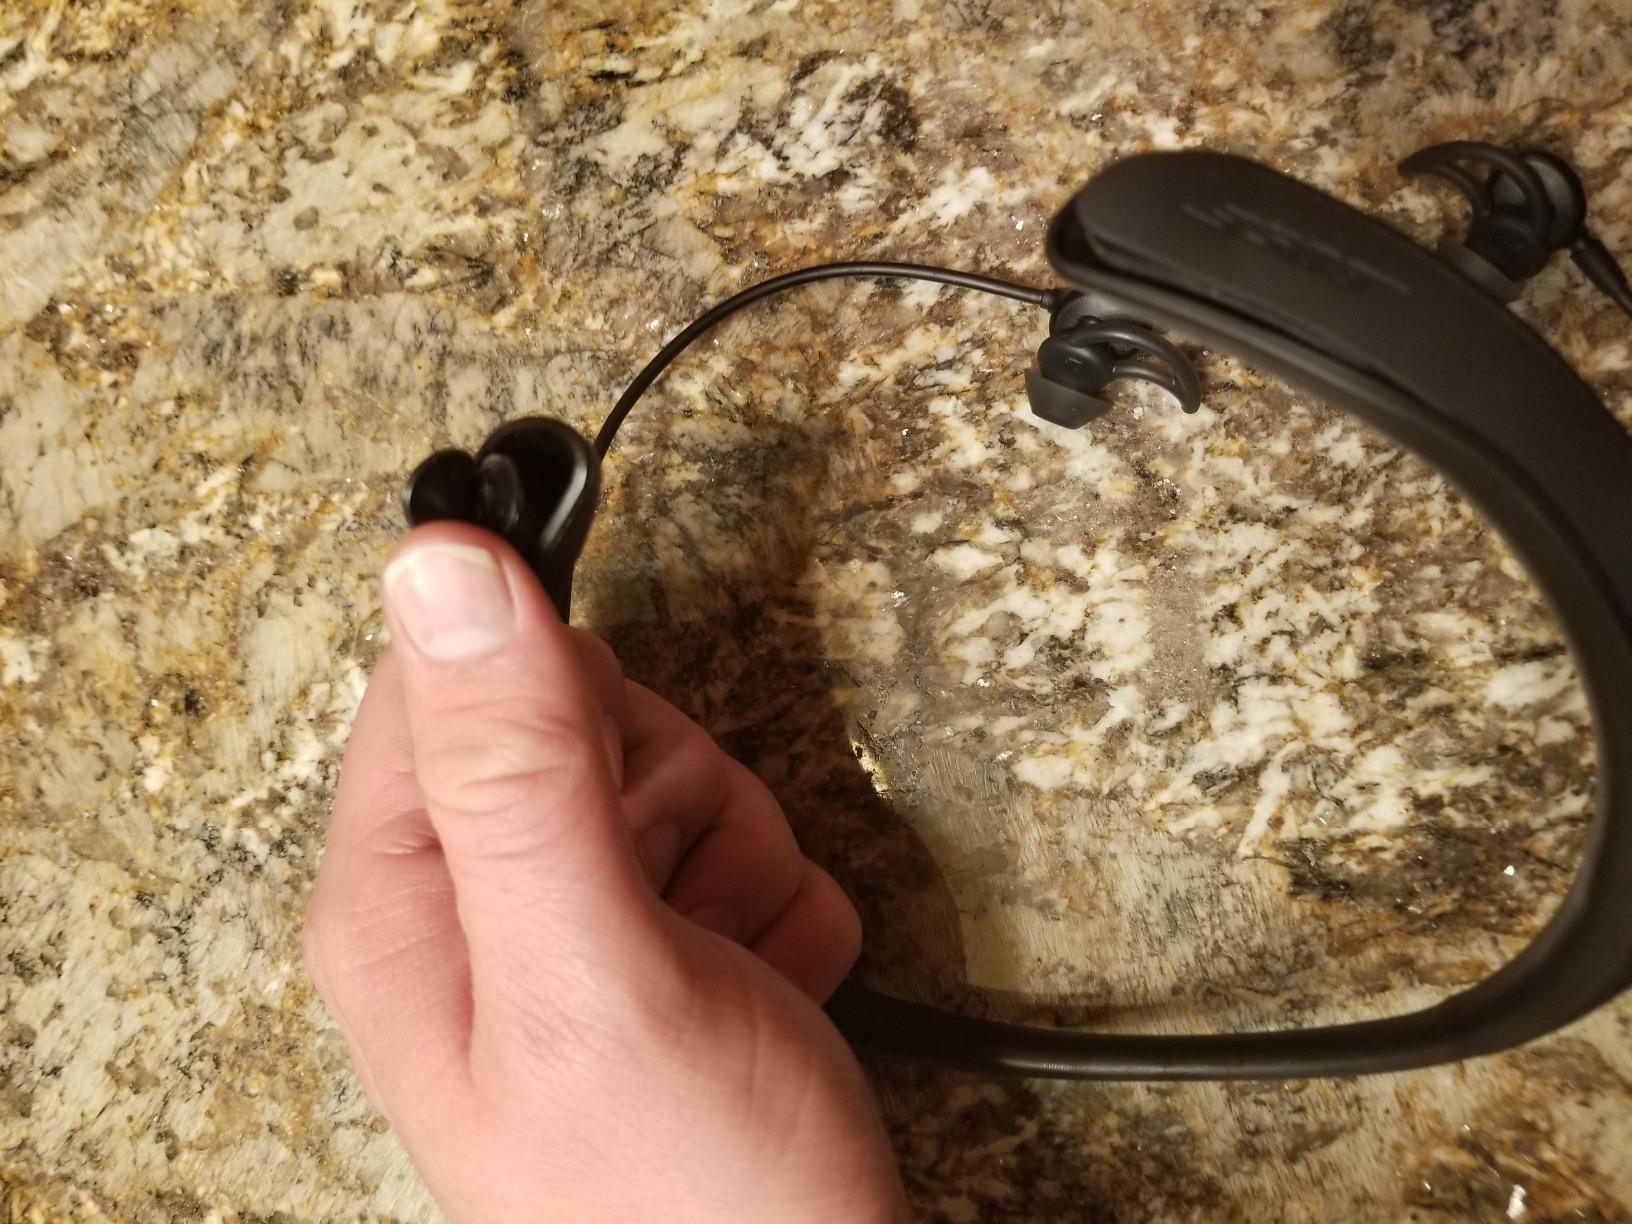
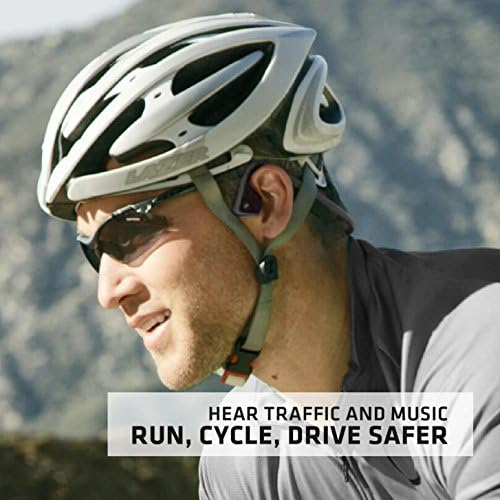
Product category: headphones
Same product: no